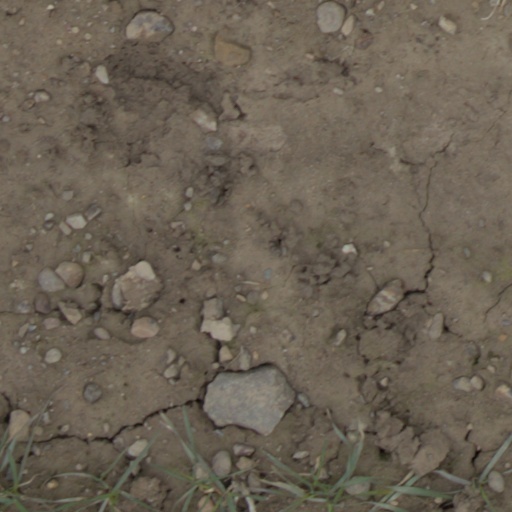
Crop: wheat